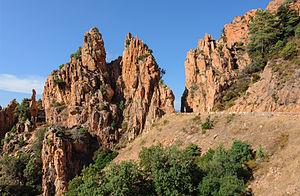
Piana (Corse-du-Sud, France)
Les calanques de Piana sont situées sur la côte ouest, à Piana, à mi-chemin entre Ajaccio et Calvi, sur la route du bord de mer corse.